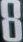
Number: 8